Marina Prior

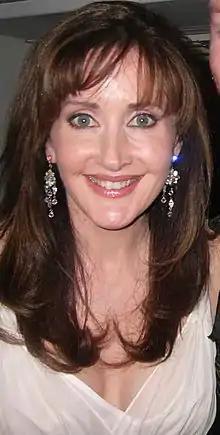
Prior on New Year's Eve 2008 in Melbourne

Marina Prior (born 18 October 1963) is an Australian soprano and actress with a career mainly in musical theatre. From 1990 to 1993, she starred as the original Christine Daaé in the Australian premiere of "The Phantom of the Opera", opposite Anthony Warlow and later Rob Guest.